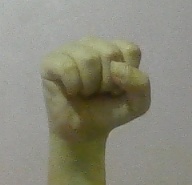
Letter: saad